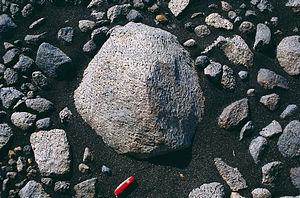
Le Dyngjujökull, toponyme islandais signifiant littéralement en français « le glacier du volcan bouclier », est un glacier d'Islande qui constitue un lobe glaciaire de la partie septentrionale du Vatnajökull, la plus grande calotte glaciaire de ce pays. Situé dans les Hautes Terres, une région désertique et reculée du centre du pays, ses eaux de fonte donnent naissance à la Jökulsá á Fjöllum, le deuxième plus long fleuve du pays qui se jette dans l'océan Arctique au nord.